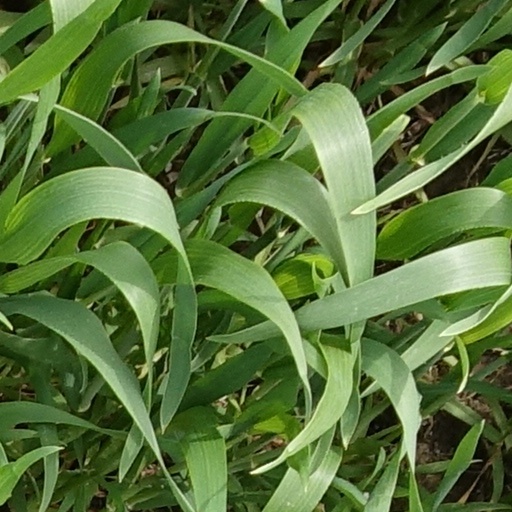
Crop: wheat